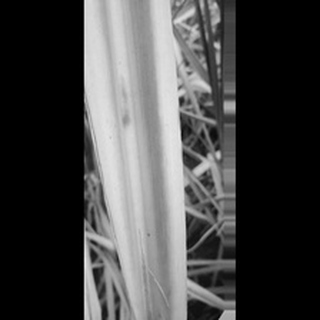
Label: sugarcane_yellow_leaf_disease